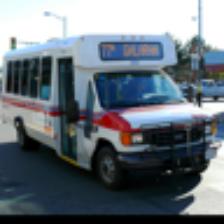
Label: NonHuman